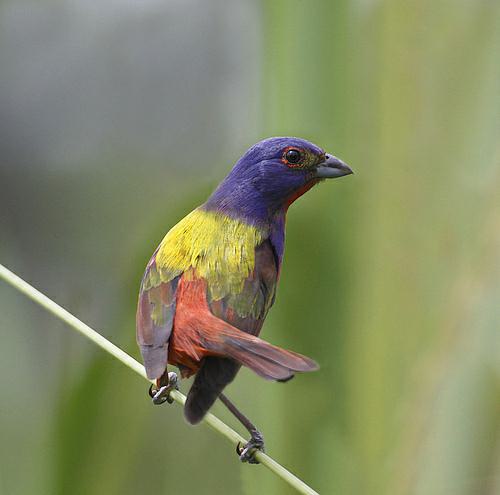
A photo of a painted bunting